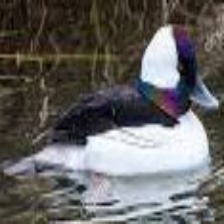
Species: BUFFLEHEAD
Scientific name: BUCEPHALA ALBEOLA
ImageNet parent category: drake